Eye of Horus

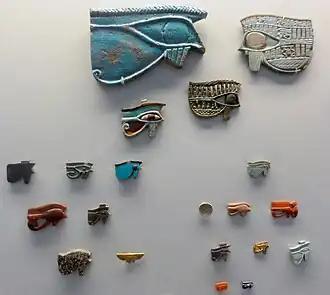
A variety of "wedjat" eye amulets

Horus was represented as a falcon, such as a lanner or peregrine falcon, or as a human with a falcon head. The Eye of Horus is a stylized human or falcon eye. The symbol often includes an eyebrow, a dark line extending behind the rear corner of the eye, a cheek marking below the center or forward corner of the eye, and a line extending below and toward the rear of the eye that ends in a curl or spiral. The cheek marking resembles that found on many falcons. The Egyptologist Richard H. Wilkinson suggests that the curling line is derived from the facial markings of the cheetah, which the Egyptians associated with the sky because the spots in its coat were likened to stars.